Duke York

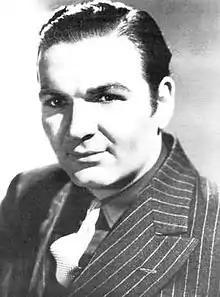
Duke York, mid-1940s

Duke York ( Charles Everest Sinsabaugh; October 17, 1908January 24, 1952), was an American film actor and stuntman who appeared in nearly 160 films between 1932 and 1952. He was also known as Duke Owl.